National Bureau of Air Accidents Investigation of Ukraine

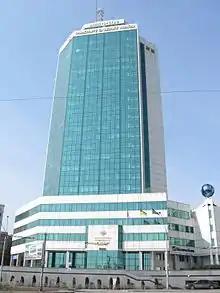
NBAAI headquarters, #14 Peremohy Ave.

The National Bureau of Air Accidents Investigation of Ukraine (NBAAI) is the national civil aviation incident investigation authority of Ukraine, a "specialist expert organization" consisting of 40 experts and subordinated to the Cabinet of Ministers of Ukraine.